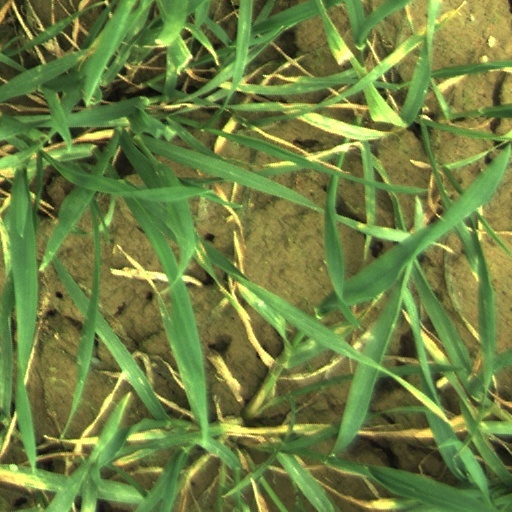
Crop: wheat